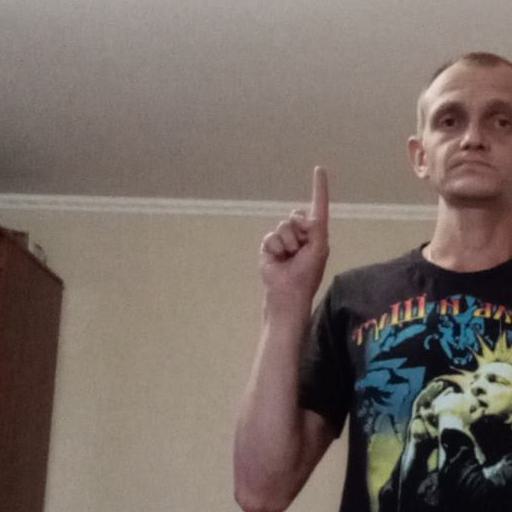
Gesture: one